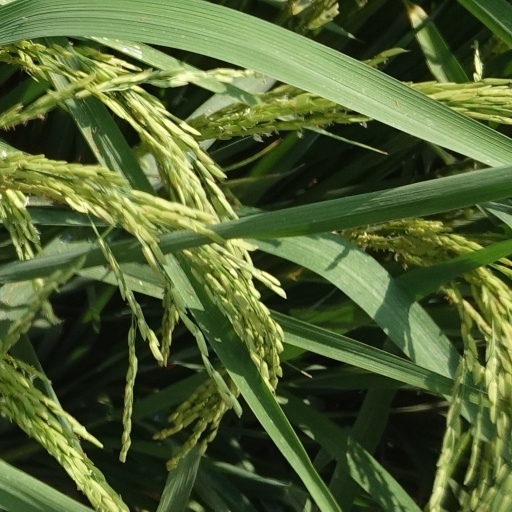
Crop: rice